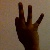
The image shows a hand gesture representing the number 9 in Indian Sign Language.